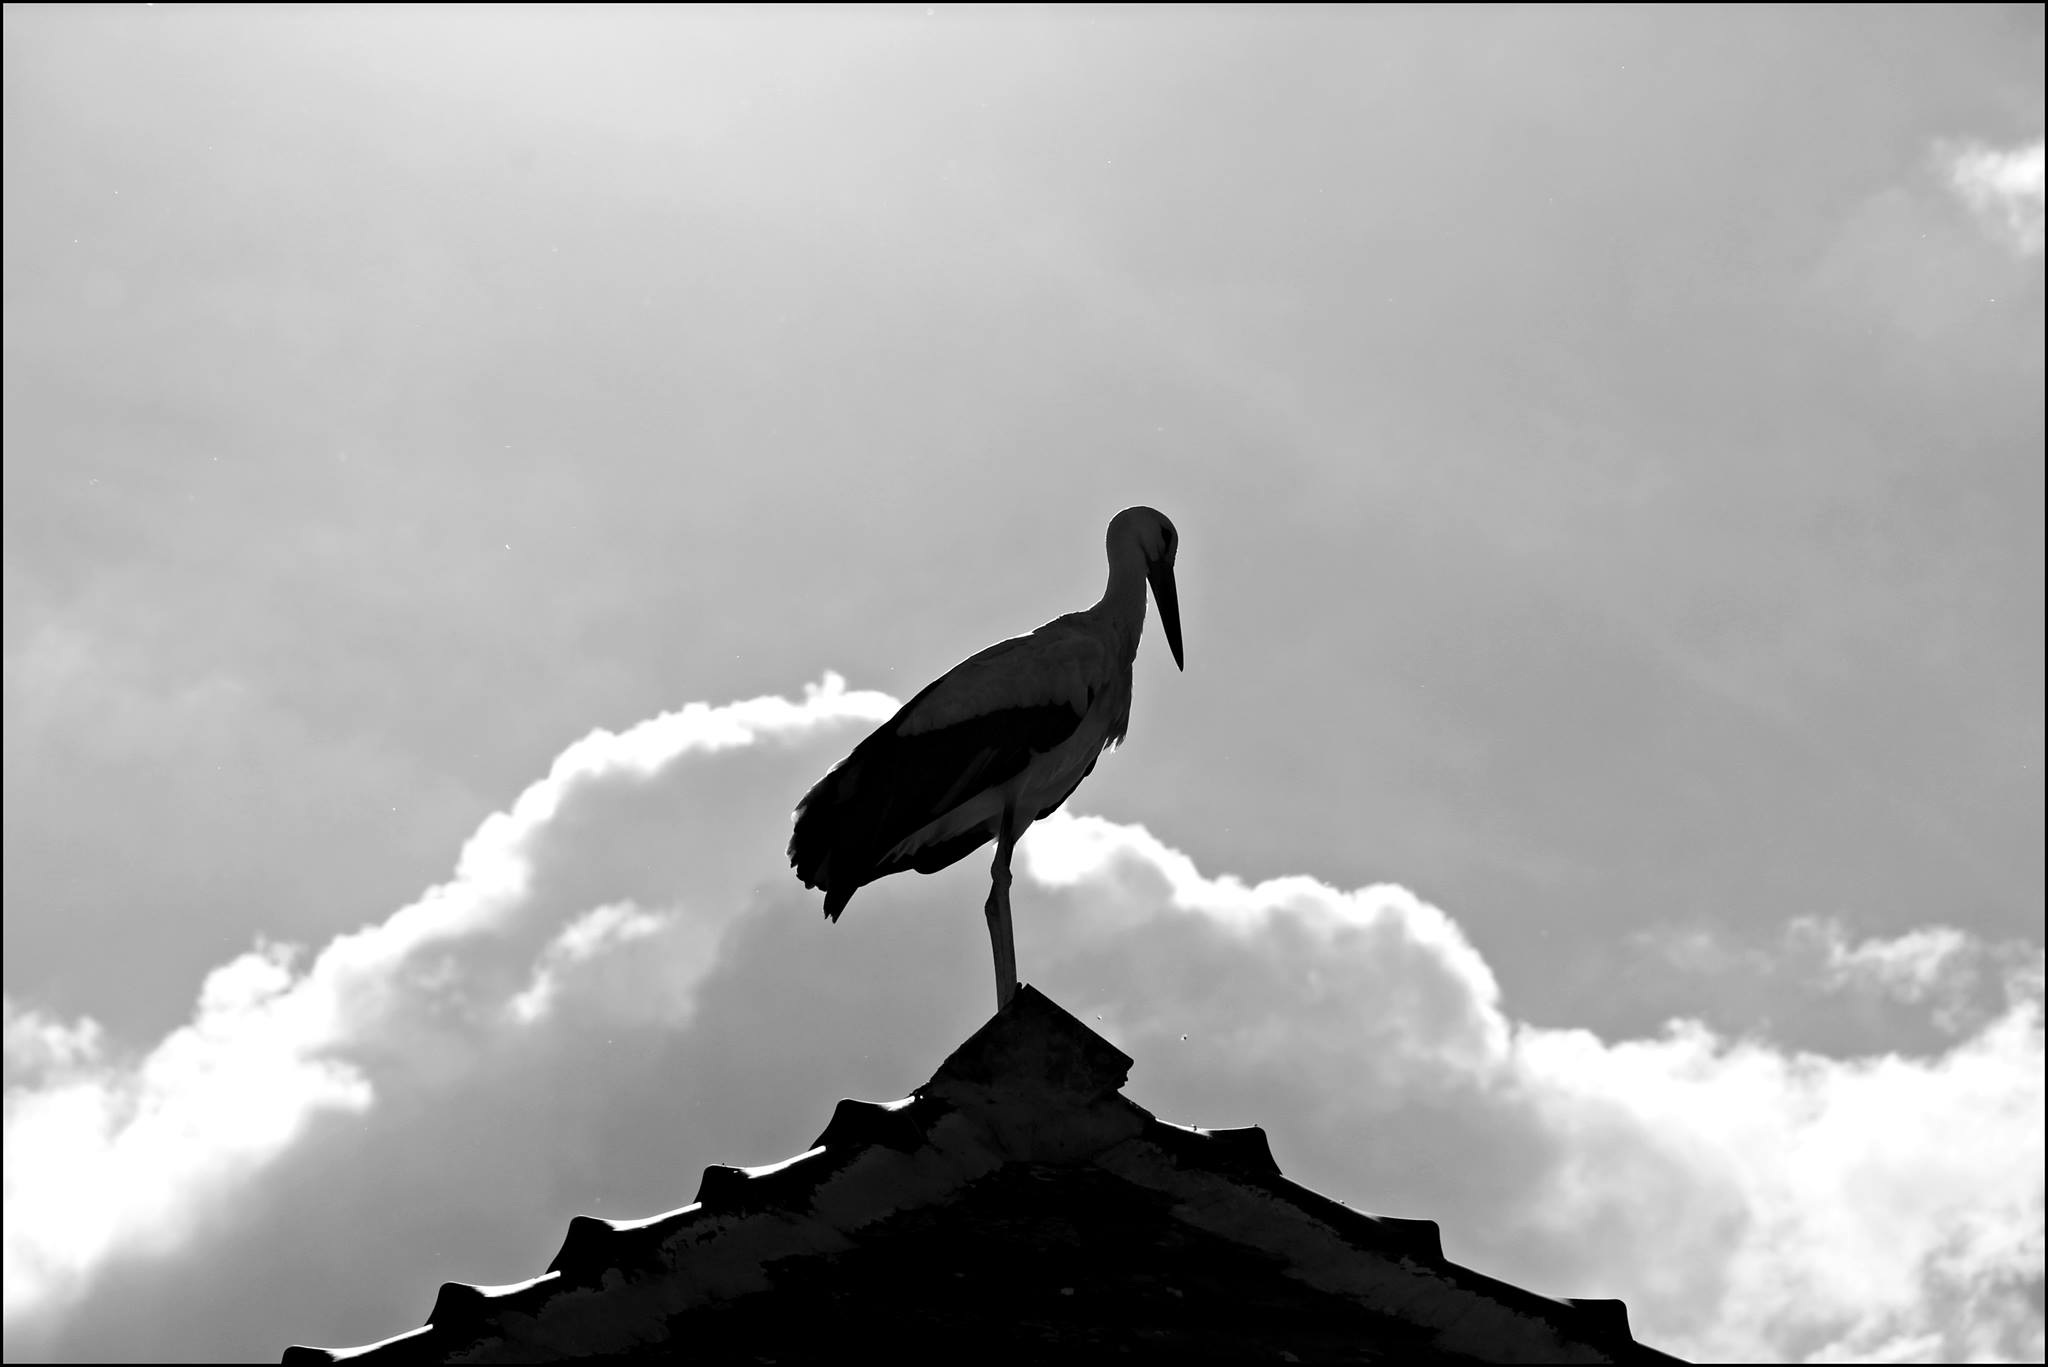
nature, bird, wing, cloud, black and white, sky, animal, black, monochrome, stork, animals, alsace, against day, monochrome photography, ciconiiformes